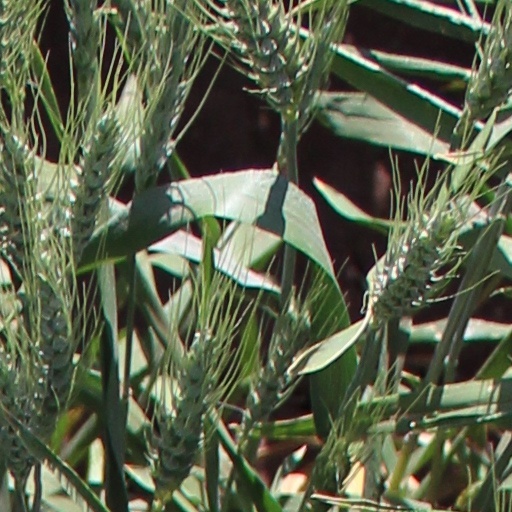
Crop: wheat